Pierre de Carcavi

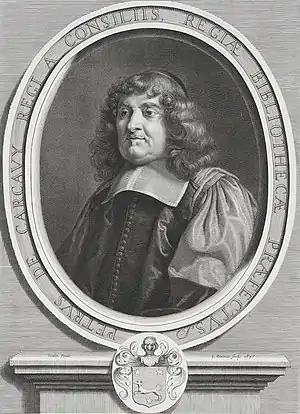

Pierre de Carcavi was born in about 1603, in Lyon, France and died in Paris in April 1684. He was a secretary of the National Library of France under Louis XIV. Carcavi was a French mathematician.